Arlington, Kansas

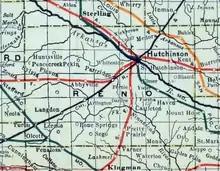
1915 railroad map of Reno County

Arlington was founded in 1877. It was named after Arlington, Massachusetts. The first post office in Arlington was established in February 1878.